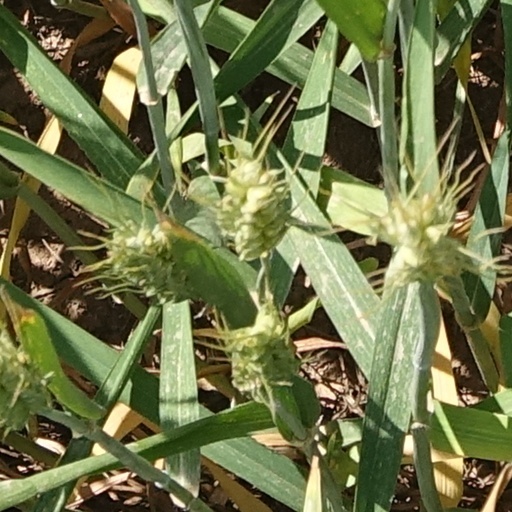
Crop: wheat